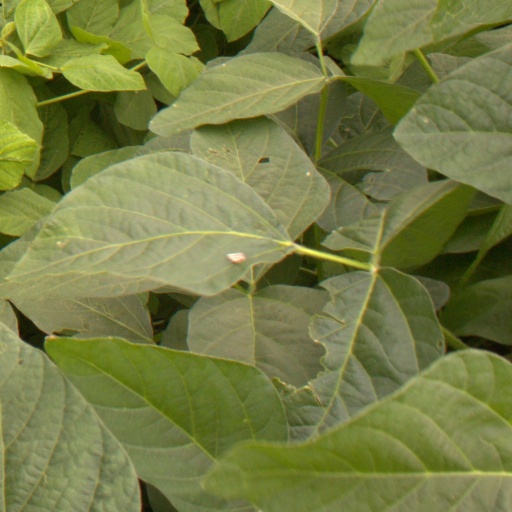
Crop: soybean